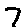
Label: 7